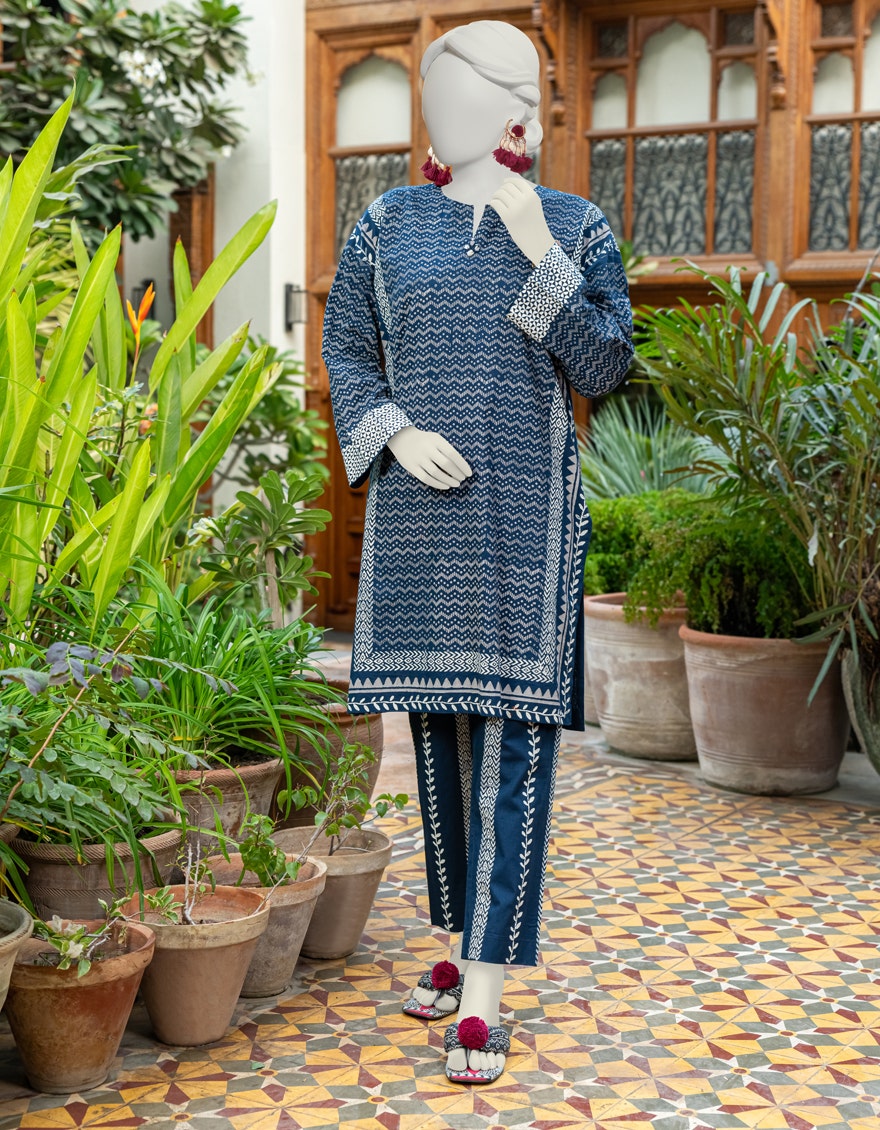
blue and white embroidered cotton tunic